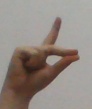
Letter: ta